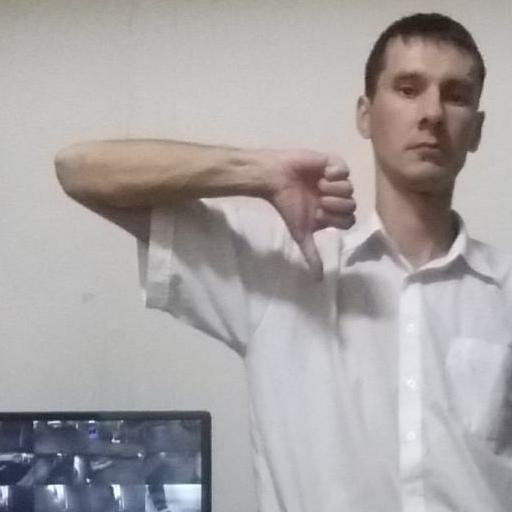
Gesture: dislike